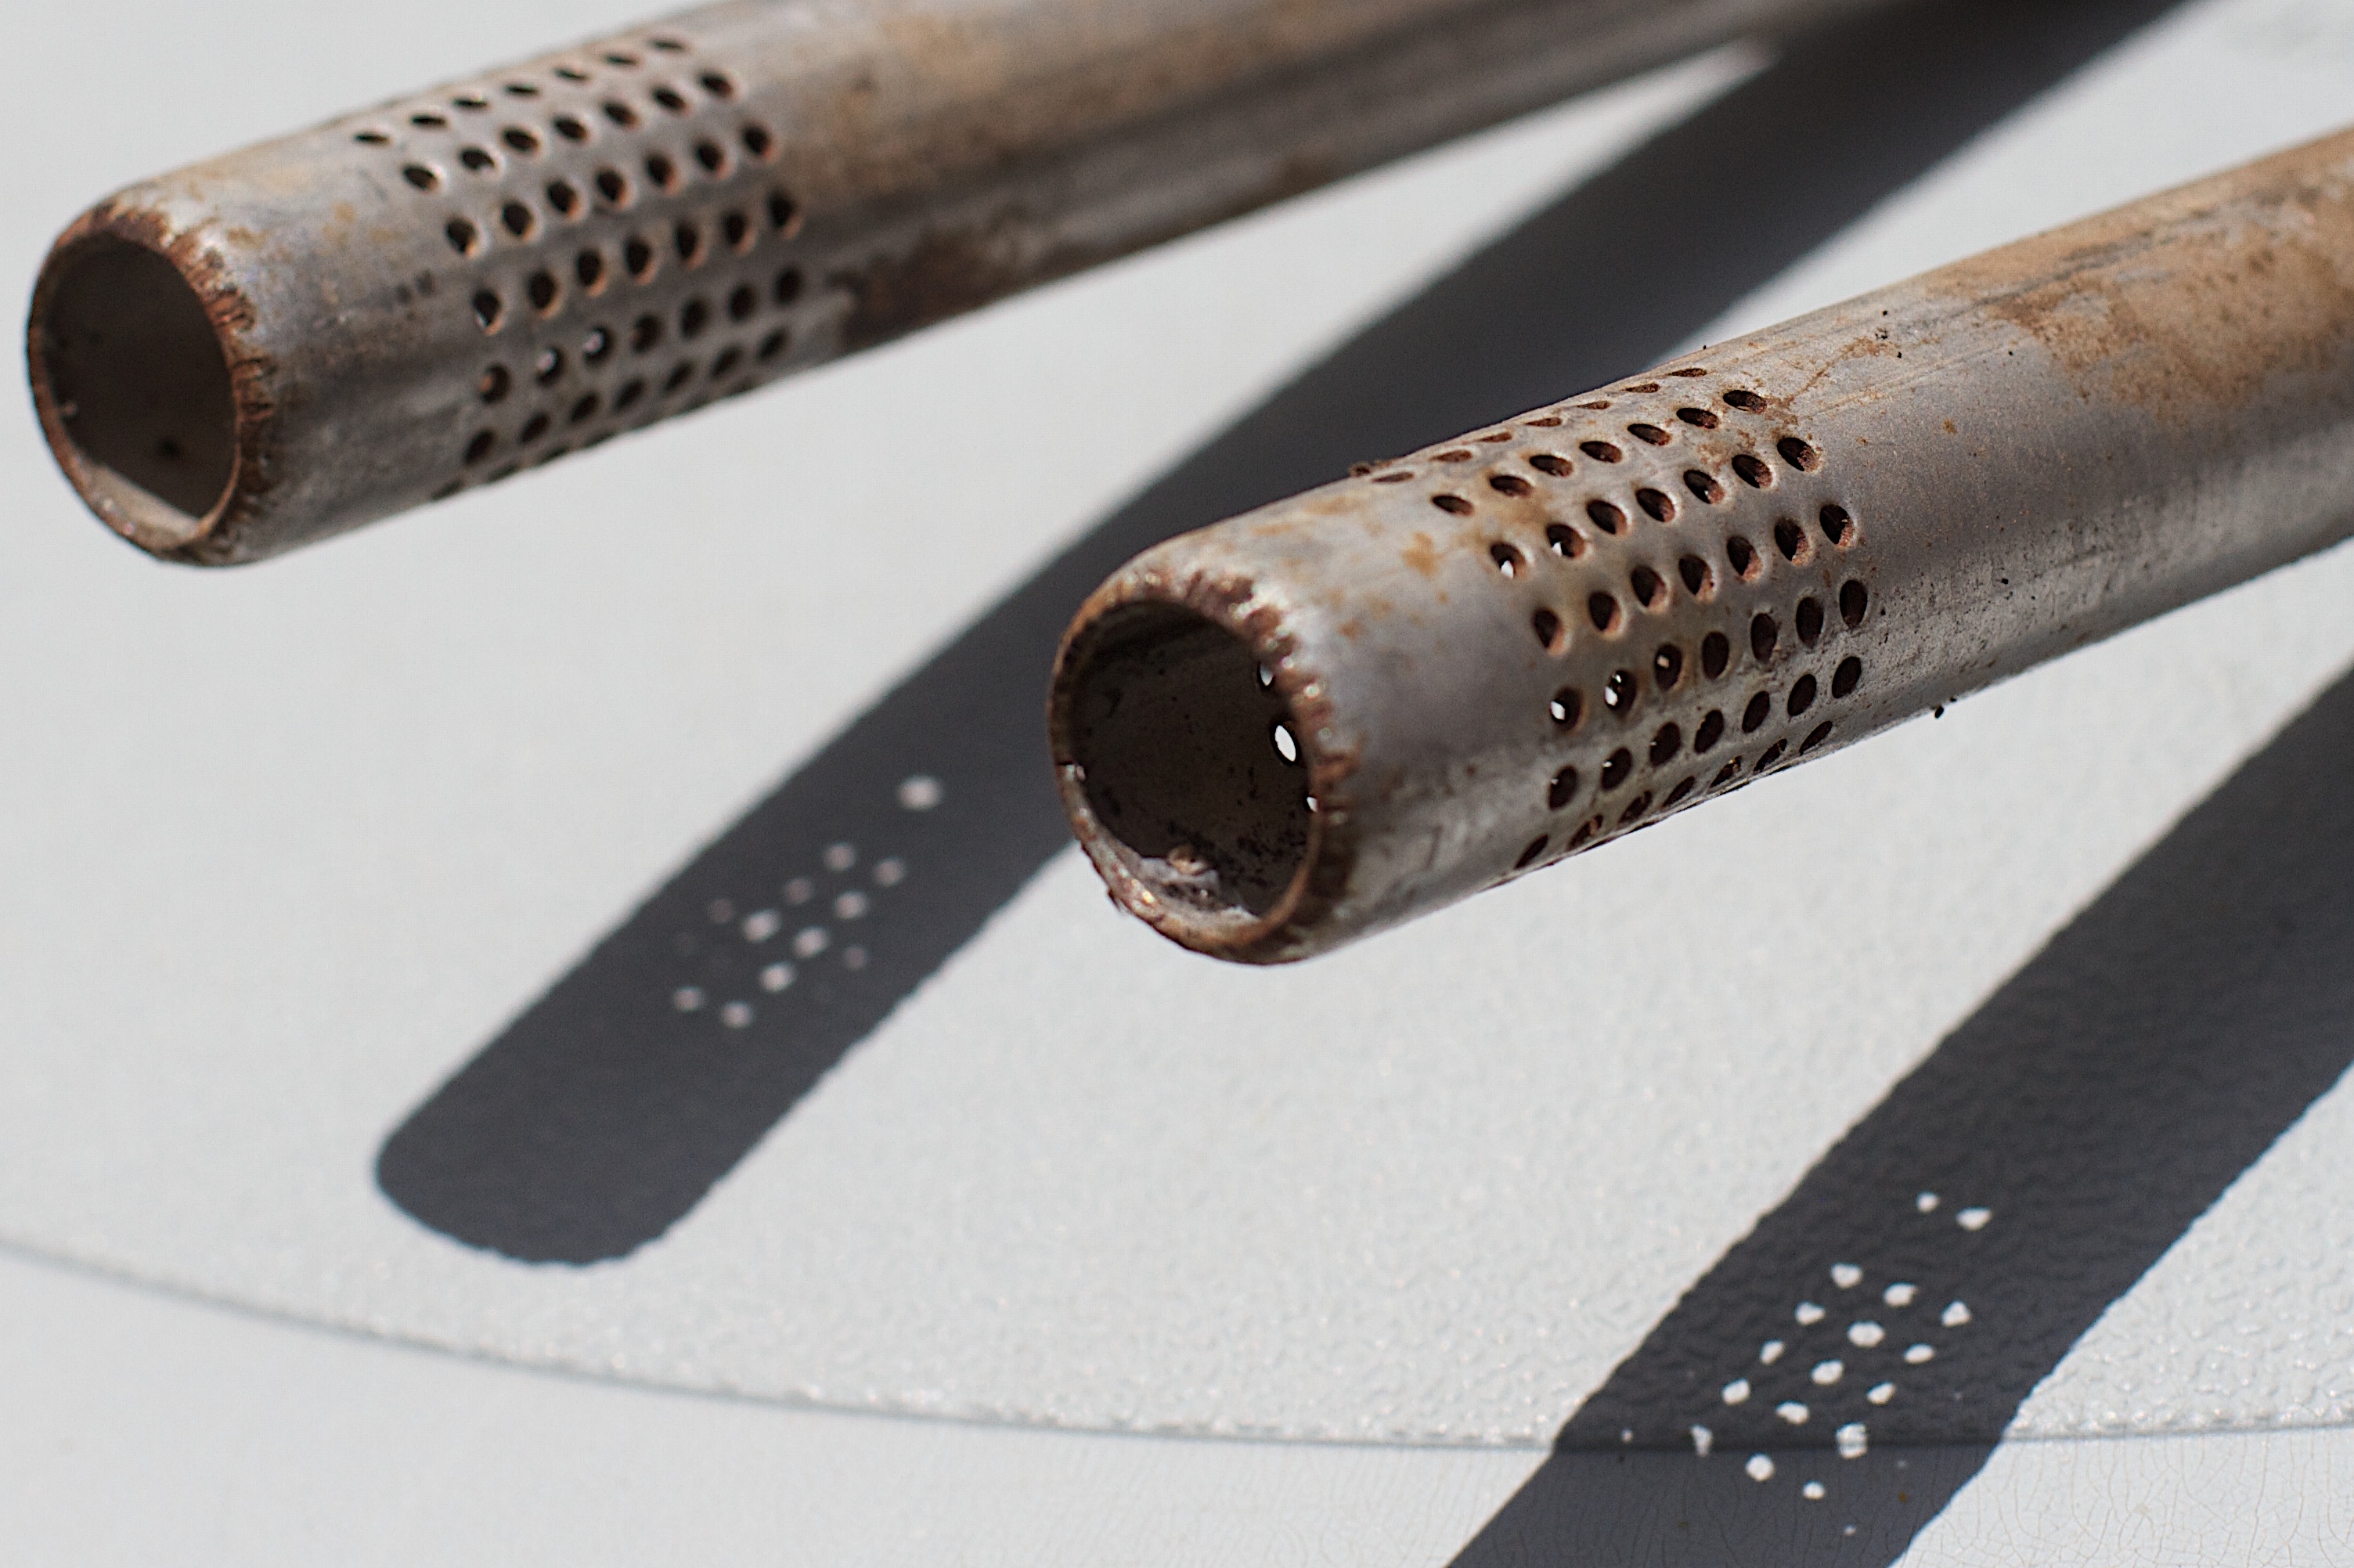
pen, product